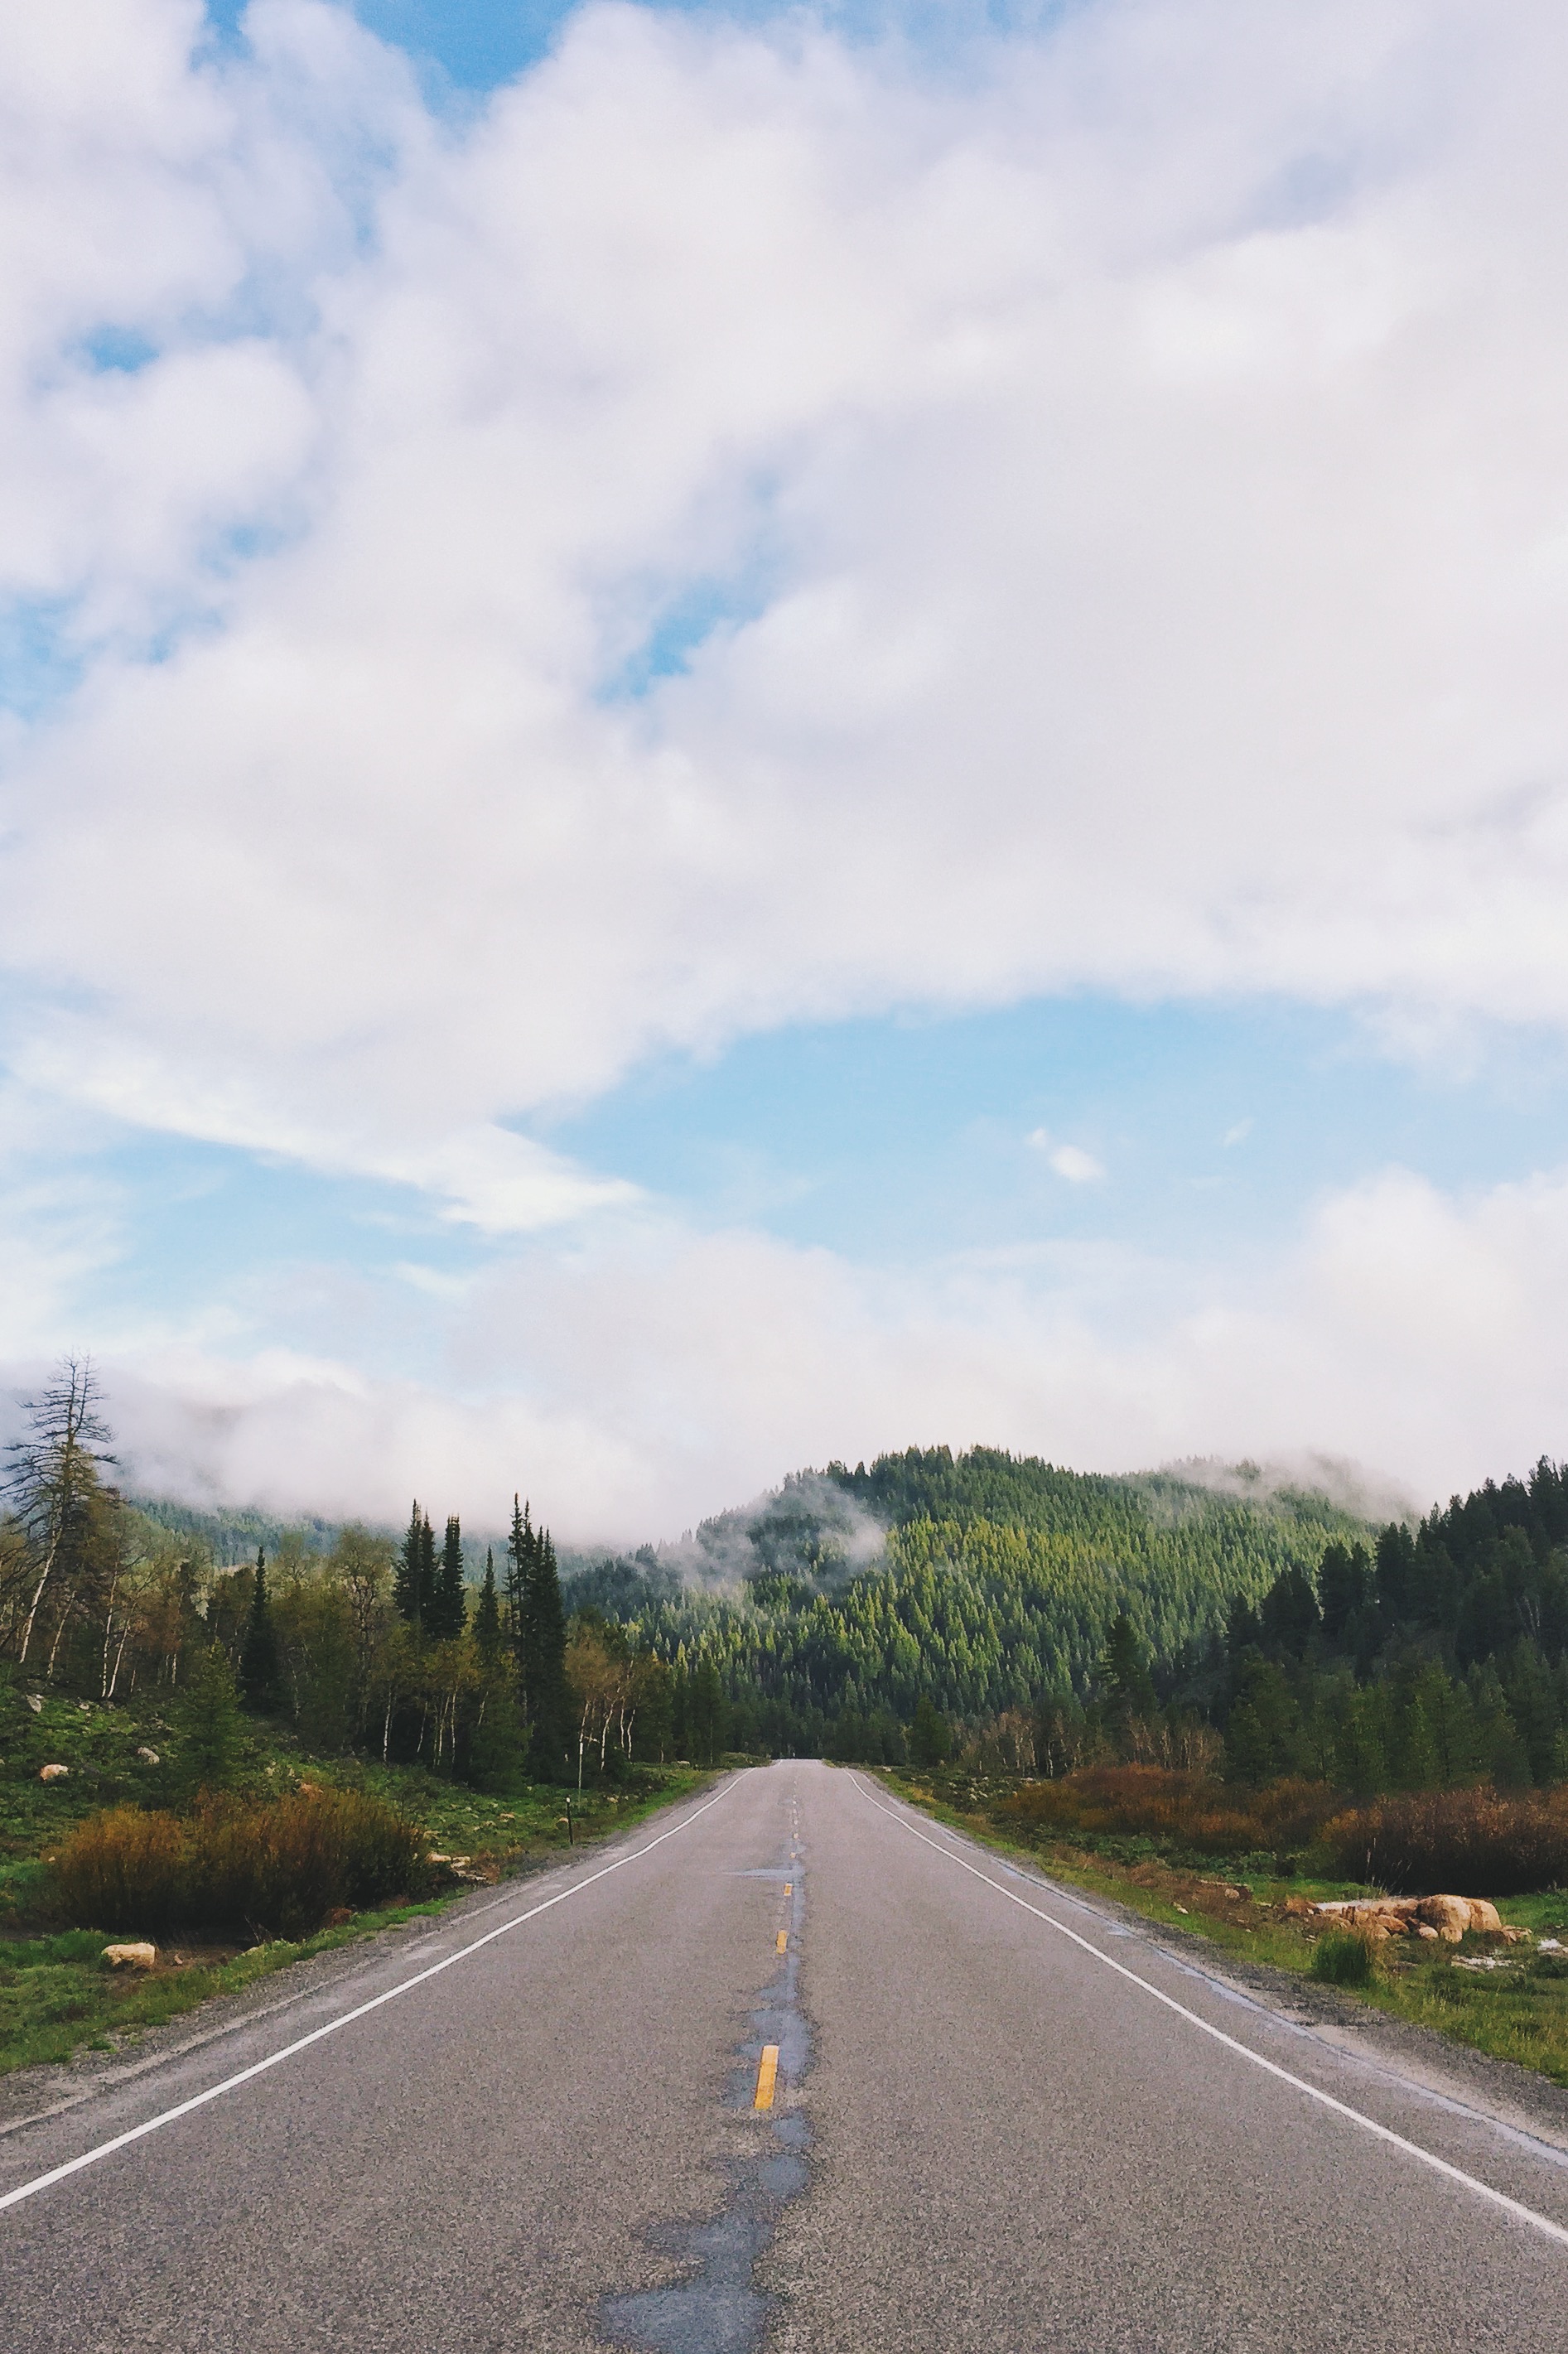
forest, horizon, mountain, cloud, sky, road, hill, highway, asphalt, lane, road trip, infrastructure, rural area, atmospheric phenomenon, nonbuilding structure, controlled access highway